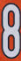
Number: 8